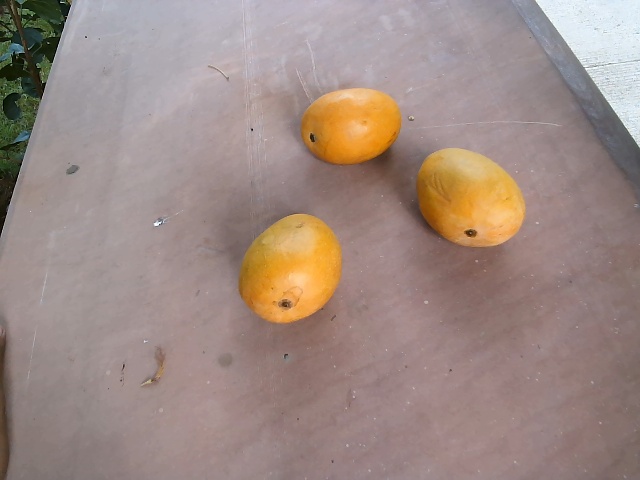
Label: Ripe_Mango